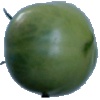
Label: Tomato not Ripened 1